Hendrick Motorsports in the NASCAR Cup Series

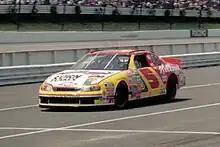
Terry Labonte's No. 5 Kellogg's Chevrolet in 1997

Rudd's replacement was 1984 Winston Cup champion Terry Labonte. The car received sponsorship from Kellogg's and their Corn flakes brand. Labonte won three races each in 1994 and 1995, and defeated teammate Jeff Gordon for the 1996 Winston Cup championship by 37 points. Labonte won one race each of the next three seasons. The 2000 season was a very difficult year for the team as two long streaks that defined Labonte's career came to an end. In the Pepsi 400, Labonte crashed his car and broke his leg. After an accident at New Hampshire damaged his inner ear, Labonte was not capable of driving, and he ended up missing two races, bringing his streak of most consecutive races to an abrupt end. Todd Bodine and Ron Hornaday Jr. subbed for Labonte. His six-year winning streak was also broken as he failed to visit victory lane that year.